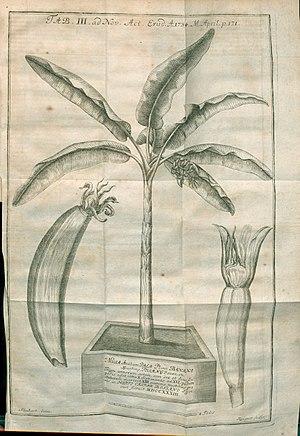
La banane est le fruit ou la baie dérivant de l’inflorescence du bananier. Les bananes sont des fruits très généralement stériles issus de variétés domestiquées. Seuls les fruits des bananiers sauvages et de quelques cultivars domestiques contiennent des graines. Les bananes sont généralement jaunes avec des taches brunâtres lorsqu'elles sont mûres et vertes quand elles ne le sont pas.
John Arbuthnot est un médecin, mathématicien et écrivain écossais. Il est surtout connu pour ses apports en mathématiques, son appartenance au Scriblerus Club, et pour avoir inventé le personnage de John Bull.